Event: Nepal Earthquake
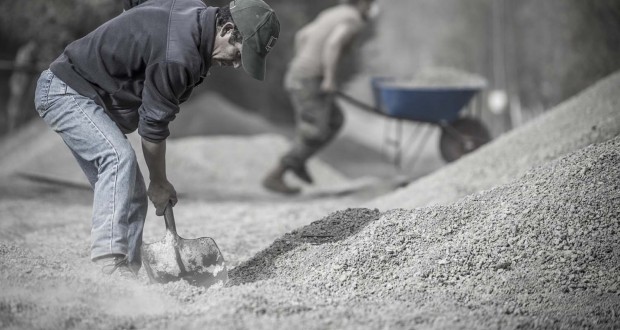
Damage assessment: no_damage